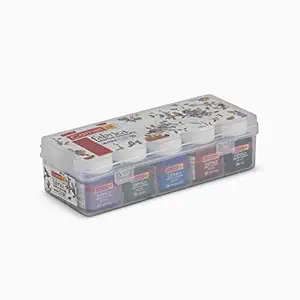
Camel Fabrica Acrylic Ultra Color - 15ml each
Category: Home&Kitchen
Price: 200 (list price: 230)
Rating: 4.4 (10,170 ratings)
About this product: 10 assorted ultra shades in 15ml bottle|Confirms to safety standard EN 71 - 3|Camel fabric acrylic colours are permanent on absorbent surfaces